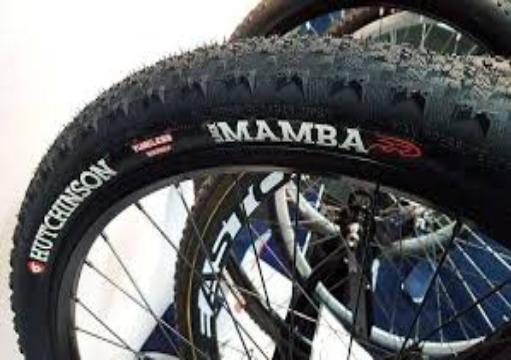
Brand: hutchinson tires
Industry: Transportation